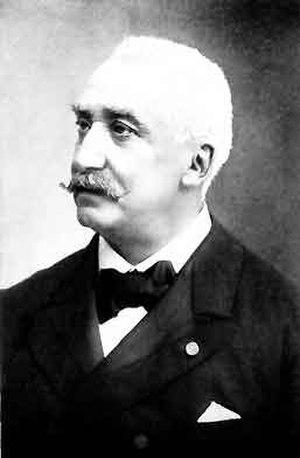
Berthe Faure, née Marie-Mathilde Berthe Belluot le 21 février 1842 à Chanteloup et morte le 19 avril 1920, est l'épouse de Félix Faure, président de la République française du 17 janvier 1895 au 16 février 1899, date du décès de son époux.